Doordarshan Eti Jantra

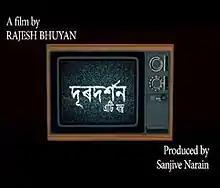
Theatrical release poster

Doordarshan Eti Jantra "" is a 2016 Indian Assamese language period comedy drama film directed by Rajesh Bhuyan and produced by Sanjiv Narain under the banner of AM Television. The story is based on National School of Drama's alumnus Himanshu Prasad Das's play "Ekhon Gaonot Eta TV Asil". Director Rajesh Bhuyan is also the co screenplay writer along with Santanu Rowmuria. The original playwright Himanshu Prasad Das, and Santanu Rowmuria wrote the dialogues of the film. The film stars many of the renowned actors of Assamese film industry including Jatin Bora, Utpal Das, Prastuti Porasor and Moonmi Phukan in lead role. Released on 2 September 2016 in almost 50 theaters in Assam and Meghalaya (Shillong), the film has already become a superhit in Assam. It is the 12th highest grossing Assamese film.